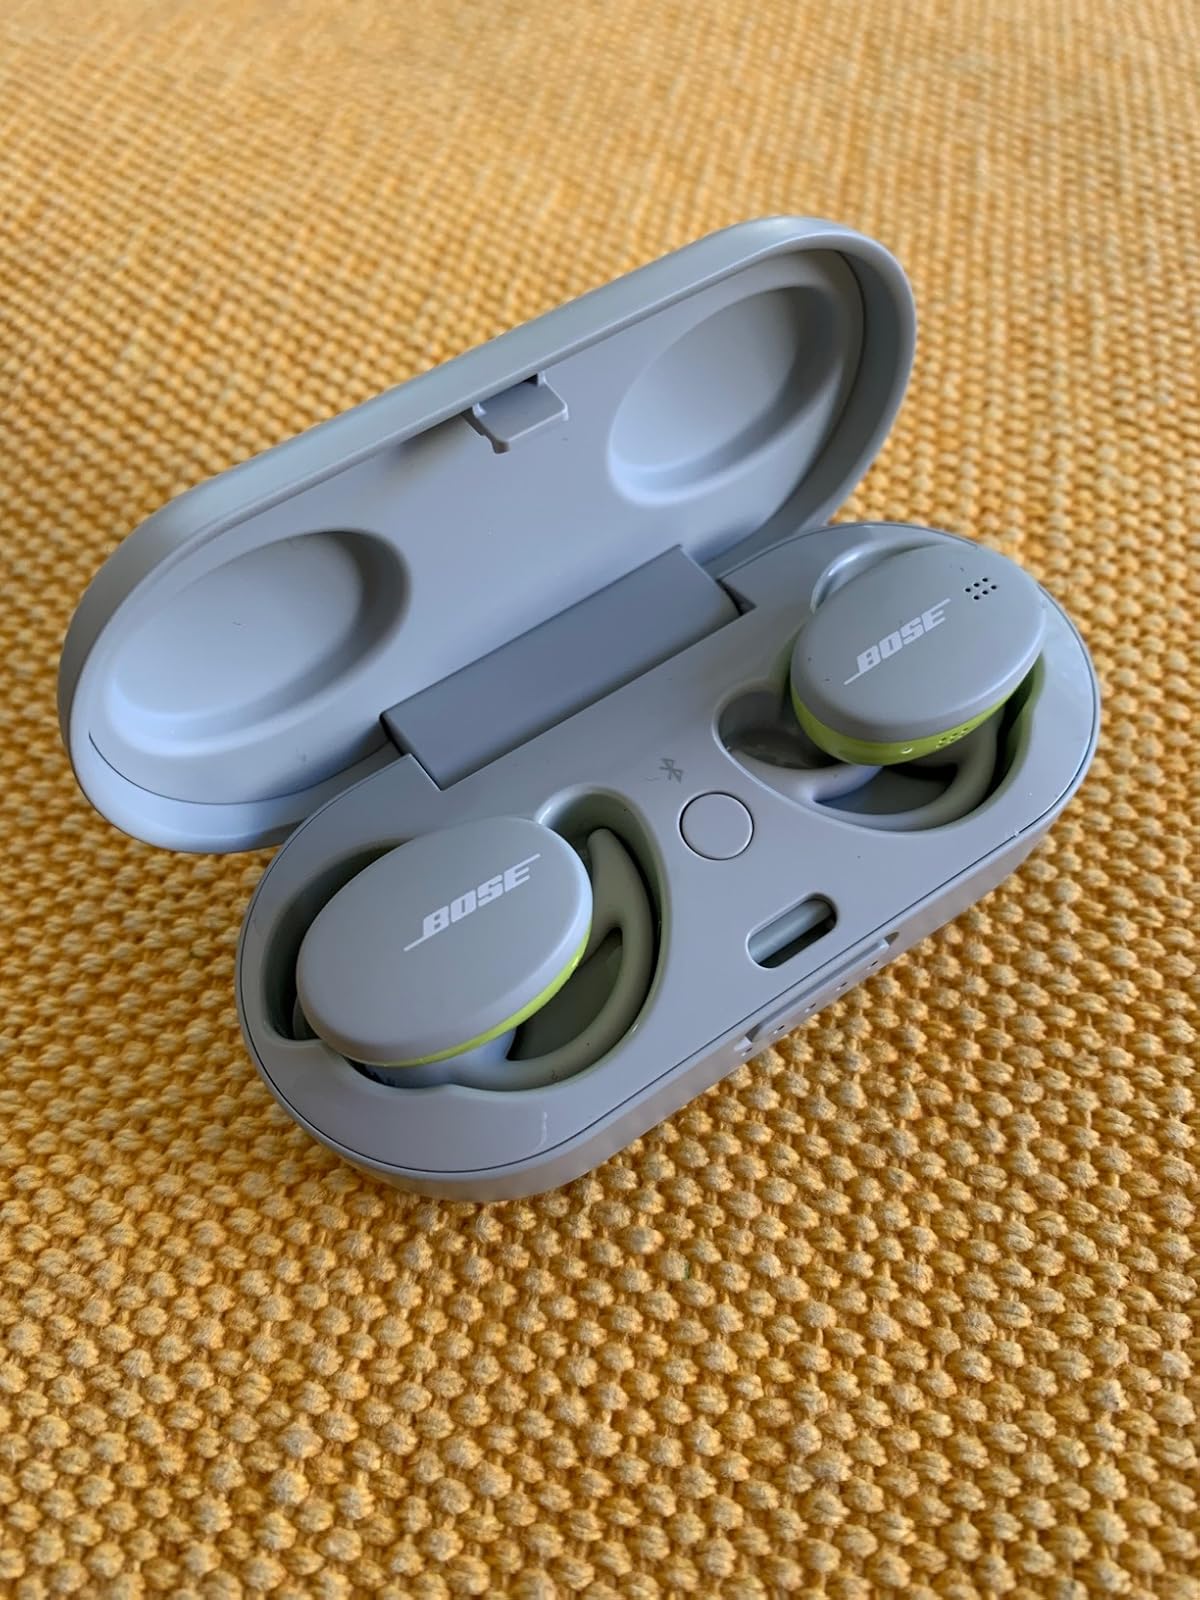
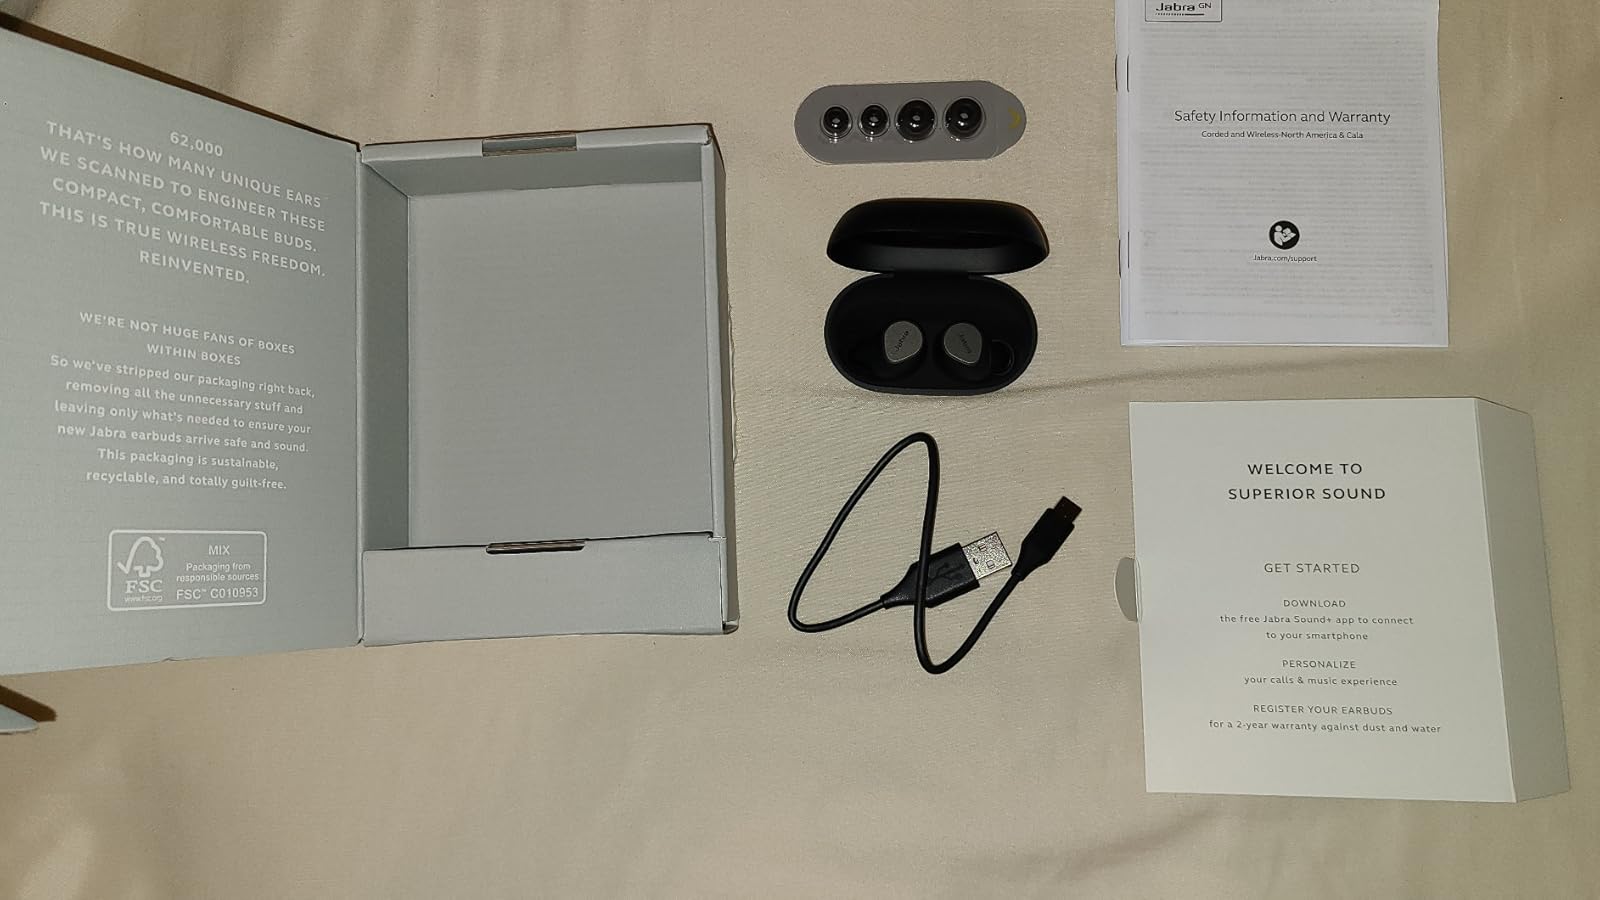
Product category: earbuds
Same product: no